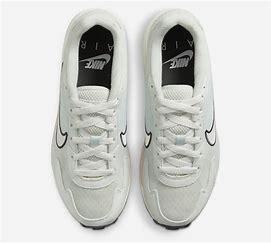
Brand: Nike
Model: Air Max Solo